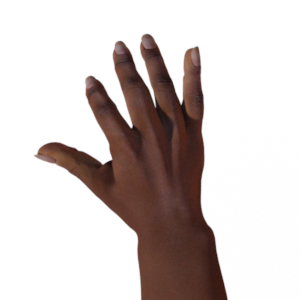
Label: paper